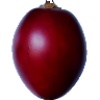
Label: tamarillo